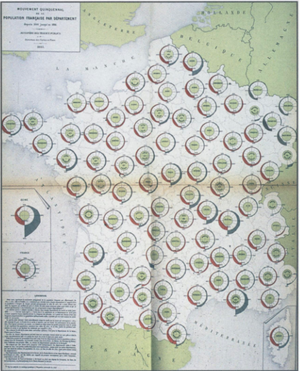
Mouvement quinquennial de la population par département depuis 1801 jusqu'en 1881 publiée par Émile Cheysson dans Album de statistique graphique, 1884.
Un cartogramme est une carte pour laquelle une variable thématique, comme la population ou le PIB, remplace la surface des territoires représentés. La géométrie de l'espace de la carte est déformée afin de se conformer aux informations relatives à la variable représentée. Il s'agit de l'une des anamorphoses employées en cartographie. Il existe principalement deux types de cartogrammes : cartogrammes de surface et cartogrammes de distance.
Émile Cheysson est un ingénieur et réformateur social français, né à Nîmes le 18 mai 1836 et mort à Leysin le 7 février 1910. Ingénieur des ponts et chaussées, il a fait une carrière dans l'industrie et dans l'administration française. Il a joué un rôle important dans l'institutionnalisation de la statistique en France et a notamment édité pour le ministère des Travaux publics des Albums de statistique graphique qui sont considérés comme des exemples de visualisation de données.